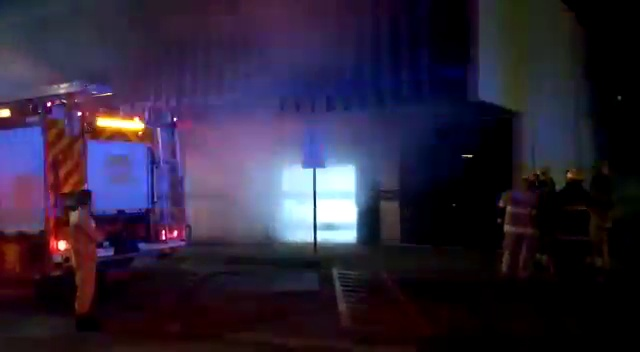
Fire: no
Smoke: yes